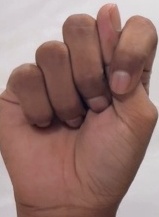
ASL sign: T